Satrae

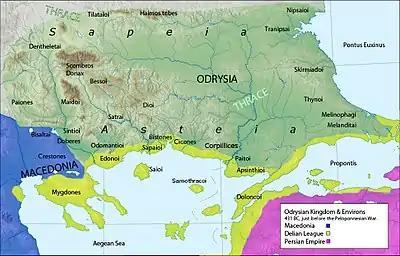
Approximate location of the Satrai

According to Herodotus, they were independent in his time, and had never been conquered within the memory of man. They dwelt on lofty mountains covered with forests and snow, and on the highest of these was an oracle of Dionysus, whose utterances were delivered by a priestess.